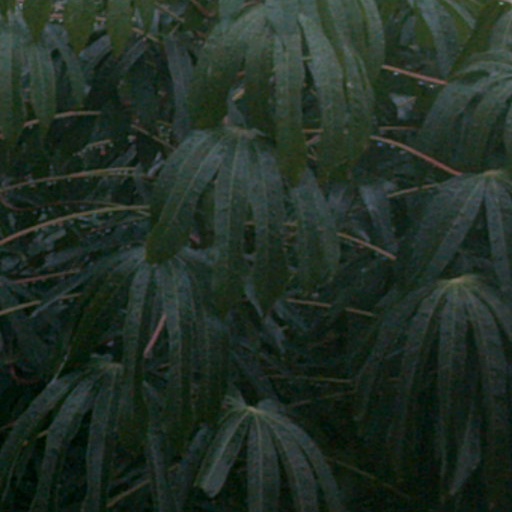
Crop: cassava